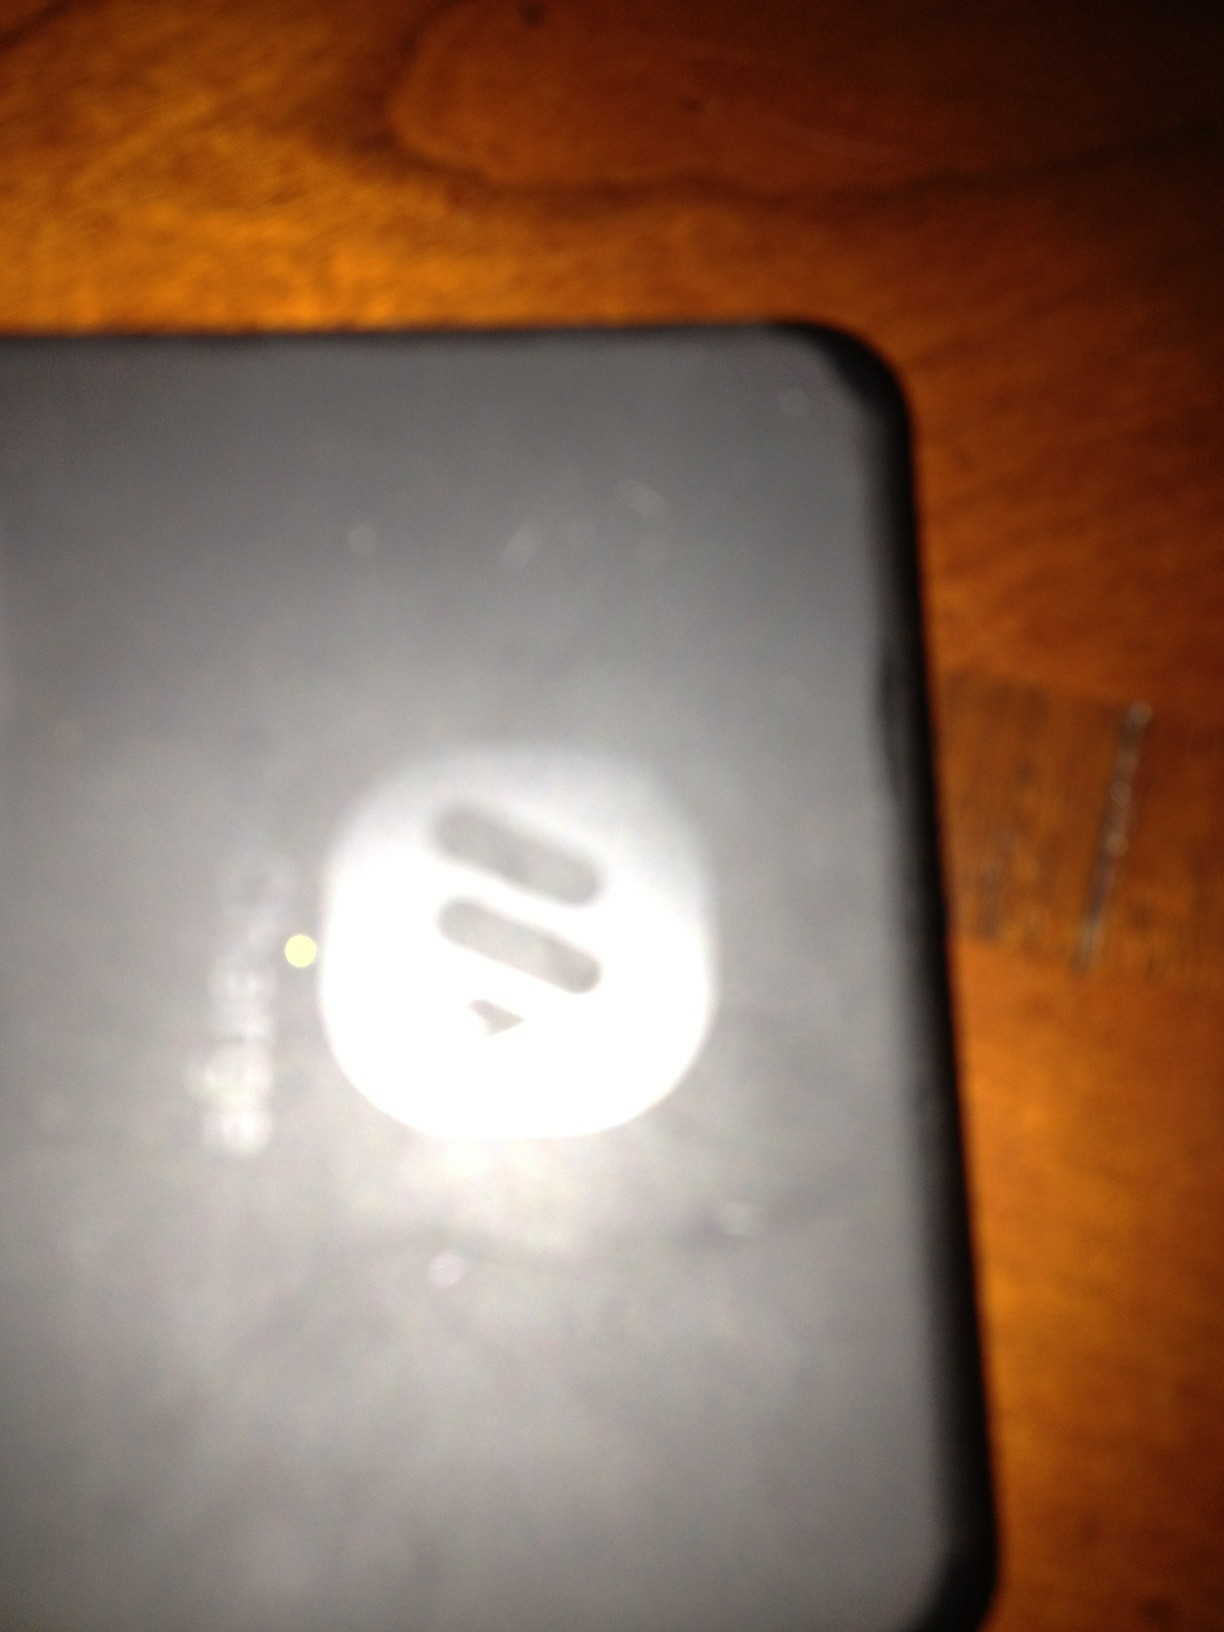Question: We can tell o
Answer: unanswerable